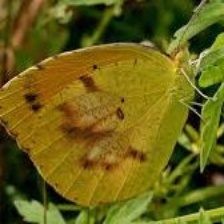
Species: SLEEPY ORANGE
Butterfly family (ImageNet category): sulphur_butterfly